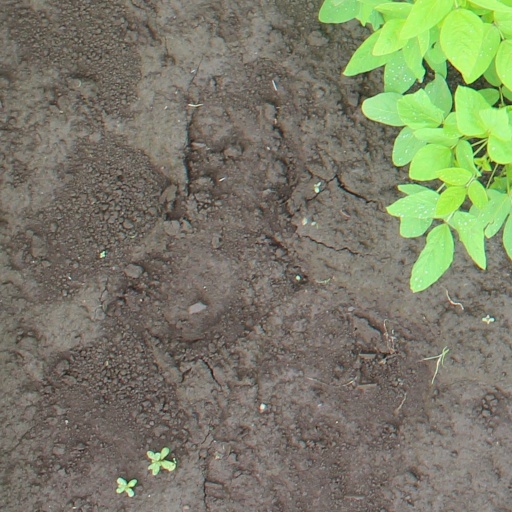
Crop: soybean